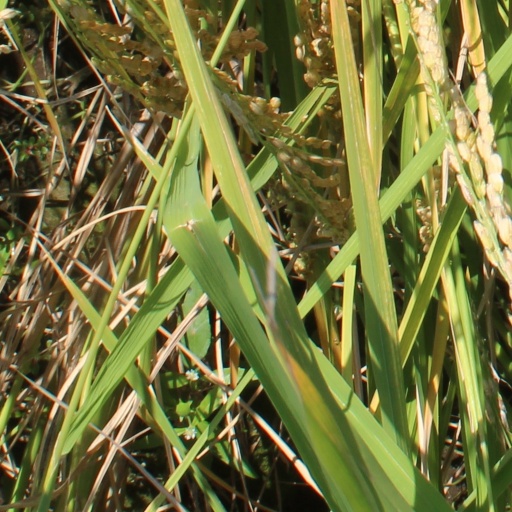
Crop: rice